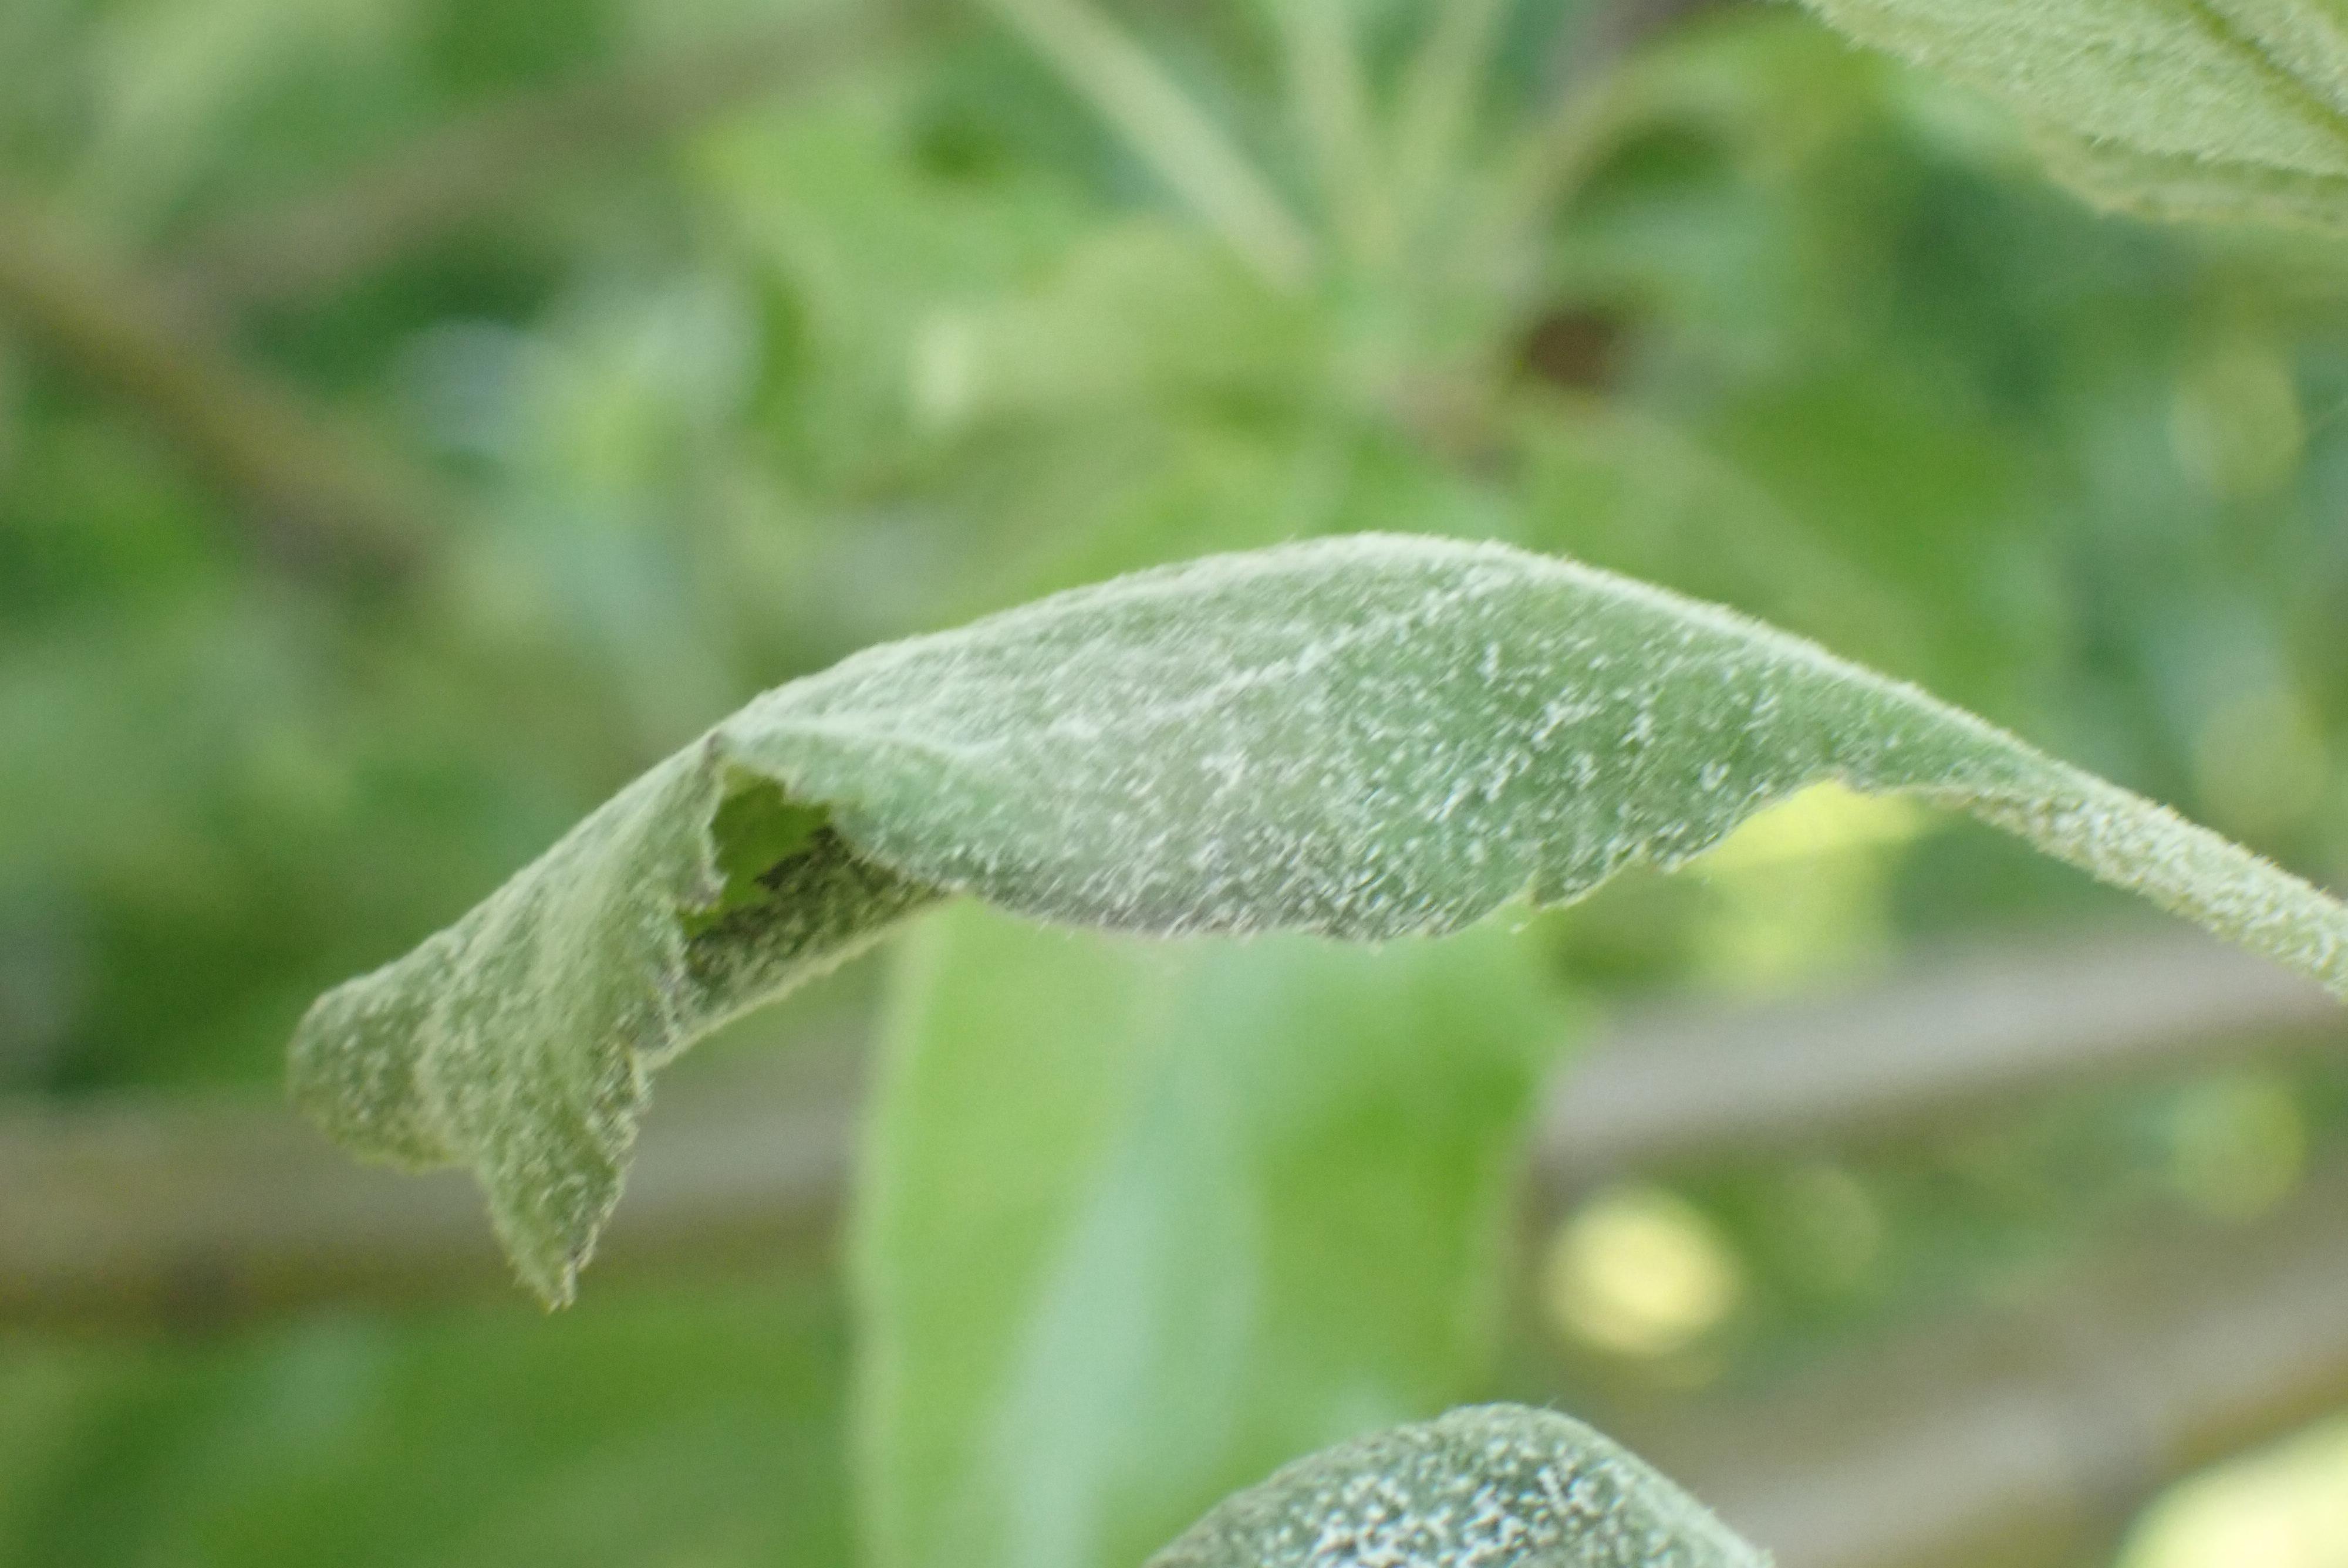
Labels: powdery_mildew